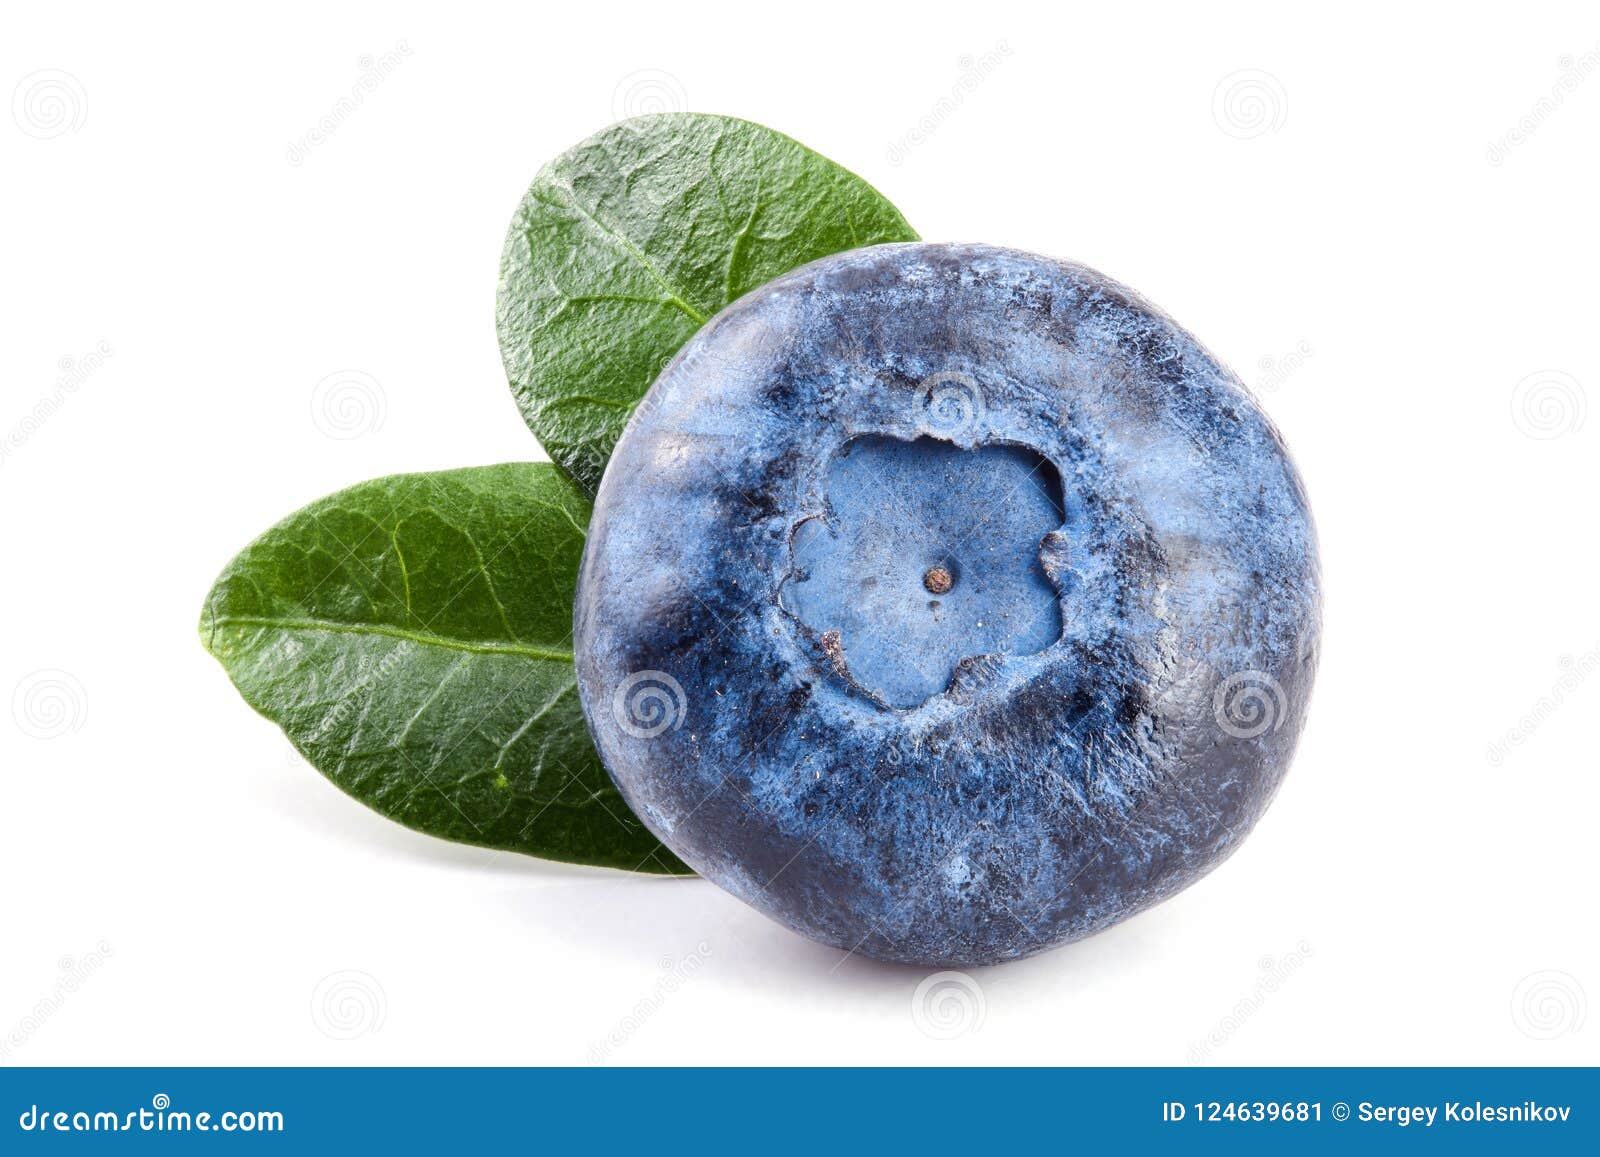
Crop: blueberry
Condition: healthy